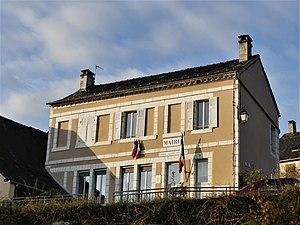
La mairie de Coly, Dordogne, France.
Coly est une ancienne commune française située dans le département de la Dordogne, en région Nouvelle-Aquitaine.